Dreadnought

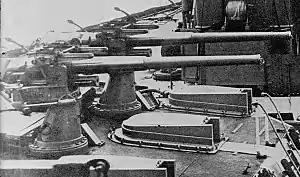
12-pounder anti-torpedo boat guns mounted on the roof of a turret on

Within a few years, the principal threat was from the destroyer—larger, more heavily armed, and harder to destroy than the torpedo boat. Since the risk from destroyers was very serious, it was considered that one shell from a battleship's secondary armament should sink (rather than merely damage) any attacking destroyer. Destroyers, in contrast to torpedo boats, were expected to attack as part of a general fleet engagement, so it was necessary for the secondary armament to be protected against shell splinters from heavy guns, and the blast of the main armament. This philosophy of secondary armament was adopted by the German navy from the start; "Nassau", for instance, carried twelve and sixteen guns, and subsequent German dreadnought classes followed this lead. These heavier guns tended to be mounted in armoured barbettes or casemates on the main deck. The Royal Navy increased its secondary armament from 12-pounder to first and then guns, which were standard at the start of World War I; the US standardized on 5-inch calibre for the war but planned 6-inch guns for the ships designed just afterwards.